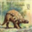
Label: dinosaur